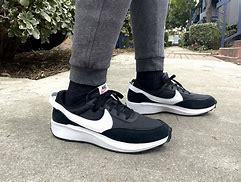
Brand: Nike
Model: Waffle Debut